Golden Twenties

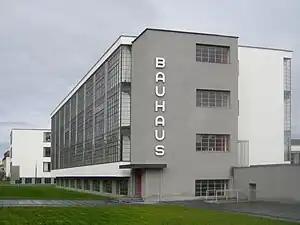
Bauhaus Dessau, built from 1925 to 1926 to a design by Walter Gropius

The Golden Twenties, also known as the Happy Twenties, was a five-year time period within the decade of the 1920s in Germany. The era began in 1924, after the end of the hyperinflation following World War I, and ended with the Wall Street crash of 1929.